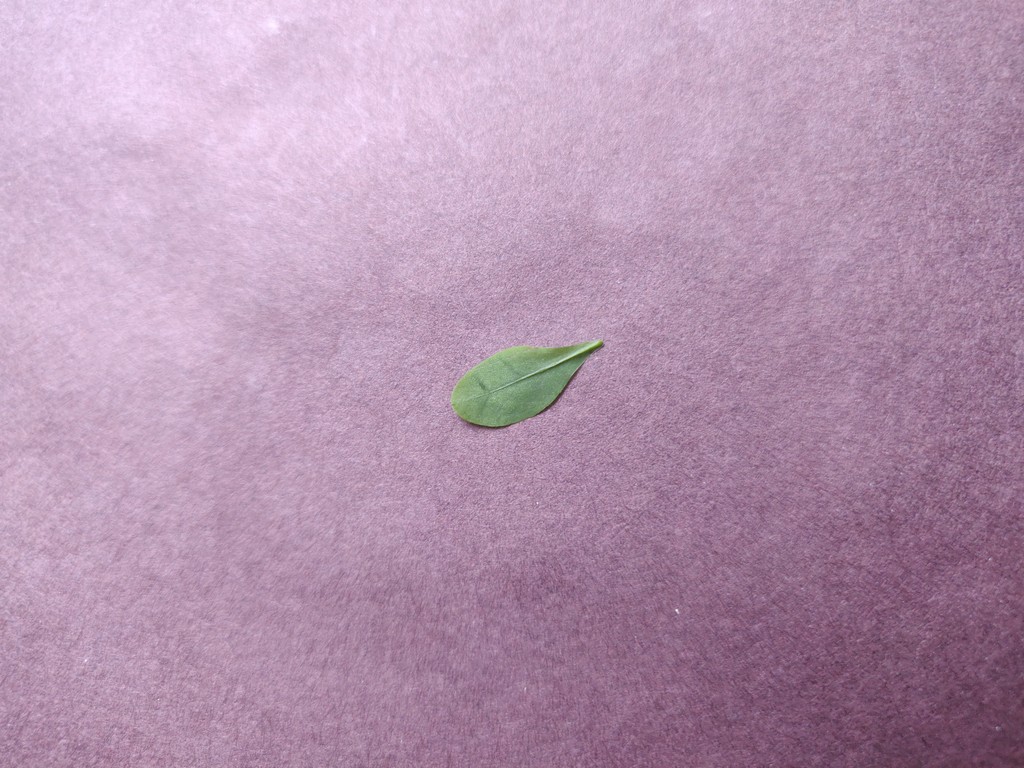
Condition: Healthy
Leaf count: single
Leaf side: back